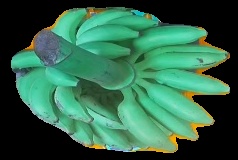
Variety: elakki-bale
Grade: grade2